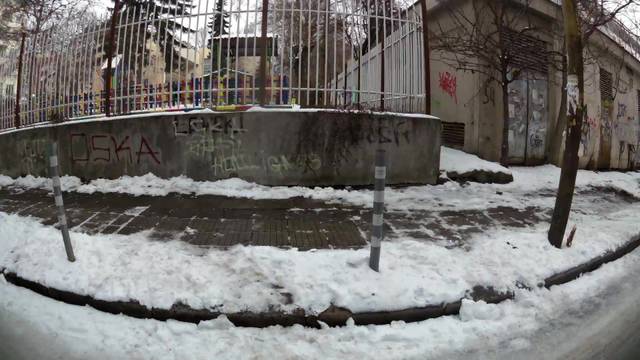
Region: Bulgaria
Coordinates: 42.707, 23.307